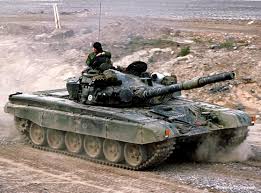
Label: T-72